Hulk (film)

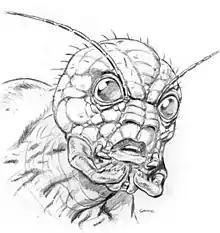
Concept art for Jonathan Hensleigh's script

Filming was to start in December 1997 in Arizona for a mid 1999 release, but filming was pushed back for four months. Hensleigh subsequently rewrote the script with J. J. Abrams. Scott Alexander and Larry Karaszewski were also brought on board to rewrite, with Hensleigh still attached as director. In October 1997, "Hulk" had entered pre-production with the creation of prosthetic makeup and computer animation already underway. Gregory Sporleder was cast as "Novak", Banner's archenemy, while Lynn Williams was cast as a convict who transforms into a combination of human, ant, and beetle. In March 1998, Universal put "Hulk" on hiatus due to its escalating $100 million budget and worries of Hensleigh directing his first film. $20 million was already spent on script development, computer animation, and prosthetics work. Hensleigh immediately went to rewrite the script to reduce the budget.